Raymond G. Davis

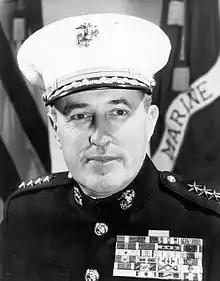
General Ray Davis, U.S. Marine Corps.Medal of Honor recipient, Asst. Commandant 1971–1972.

Raymond Gilbert Davis (January 13, 1915 – September 3, 2003) was a United States Marine Corps four-star-general who had served in World War II, the Korean War, and the Vietnam War. Davis was decorated several times, he was awarded the Navy Cross during World War II and the Medal of Honor during the Korean War. While serving as the Assistant Commandant of the Marine Corps, he retired with over 33 years service in the Marine Corps on March 31, 1972.